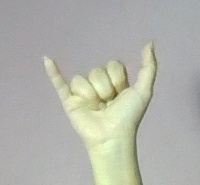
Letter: ya